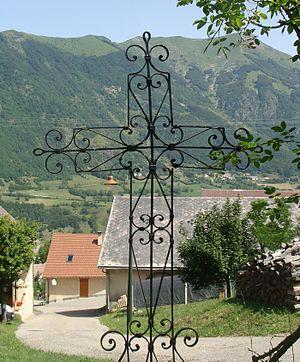
Croix en fer forgé en haut du village de Beaufin.